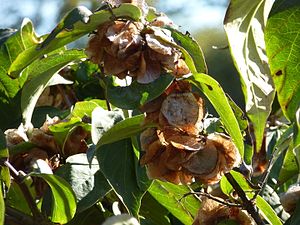
Skjold-dipelta / Galleri
Frugter.
Skjold-dipelta er en løvfældende busk med en opret vækst og lyserøde, duftende blomster. Selv om arten er noget sart under danske forhold ses den dog af og til plantet i større haver og parker.